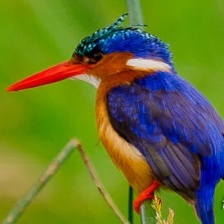
Species: MALACHITE KINGFISHER
Scientific name: CORYTHORNIS CRISTATUS